Giggleswick School

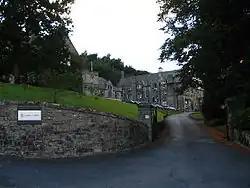
The entrance of Giggleswick School

Giggleswick School is a public school (English private boarding and day school) in Giggleswick, near Settle, North Yorkshire, England.